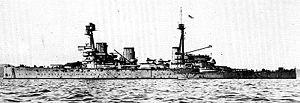
Le croiseur de bataille est un type de navire de guerre apparu au début du XXᵉ siècle. Ses caractéristiques sont semblables à celles du cuirassé pour le déplacement, le calibre de l'artillerie principale, l'effectif de l'équipage, le rayon d'action, mais sa vitesse est nettement supérieure, dépassant aussi celle des plus grands croiseurs de l'époque, grâce à des dimensions de coque et un appareil propulsif plus puissant. Ce poids supplémentaire est compensé, sur les navires de conception britannique, par un blindage plus léger, et cette moindre protection constitue la principale restriction à l'emploi de ce type de navire ainsi que le montrent les principaux combats auxquels ils participent pendant la Première Guerre mondiale.